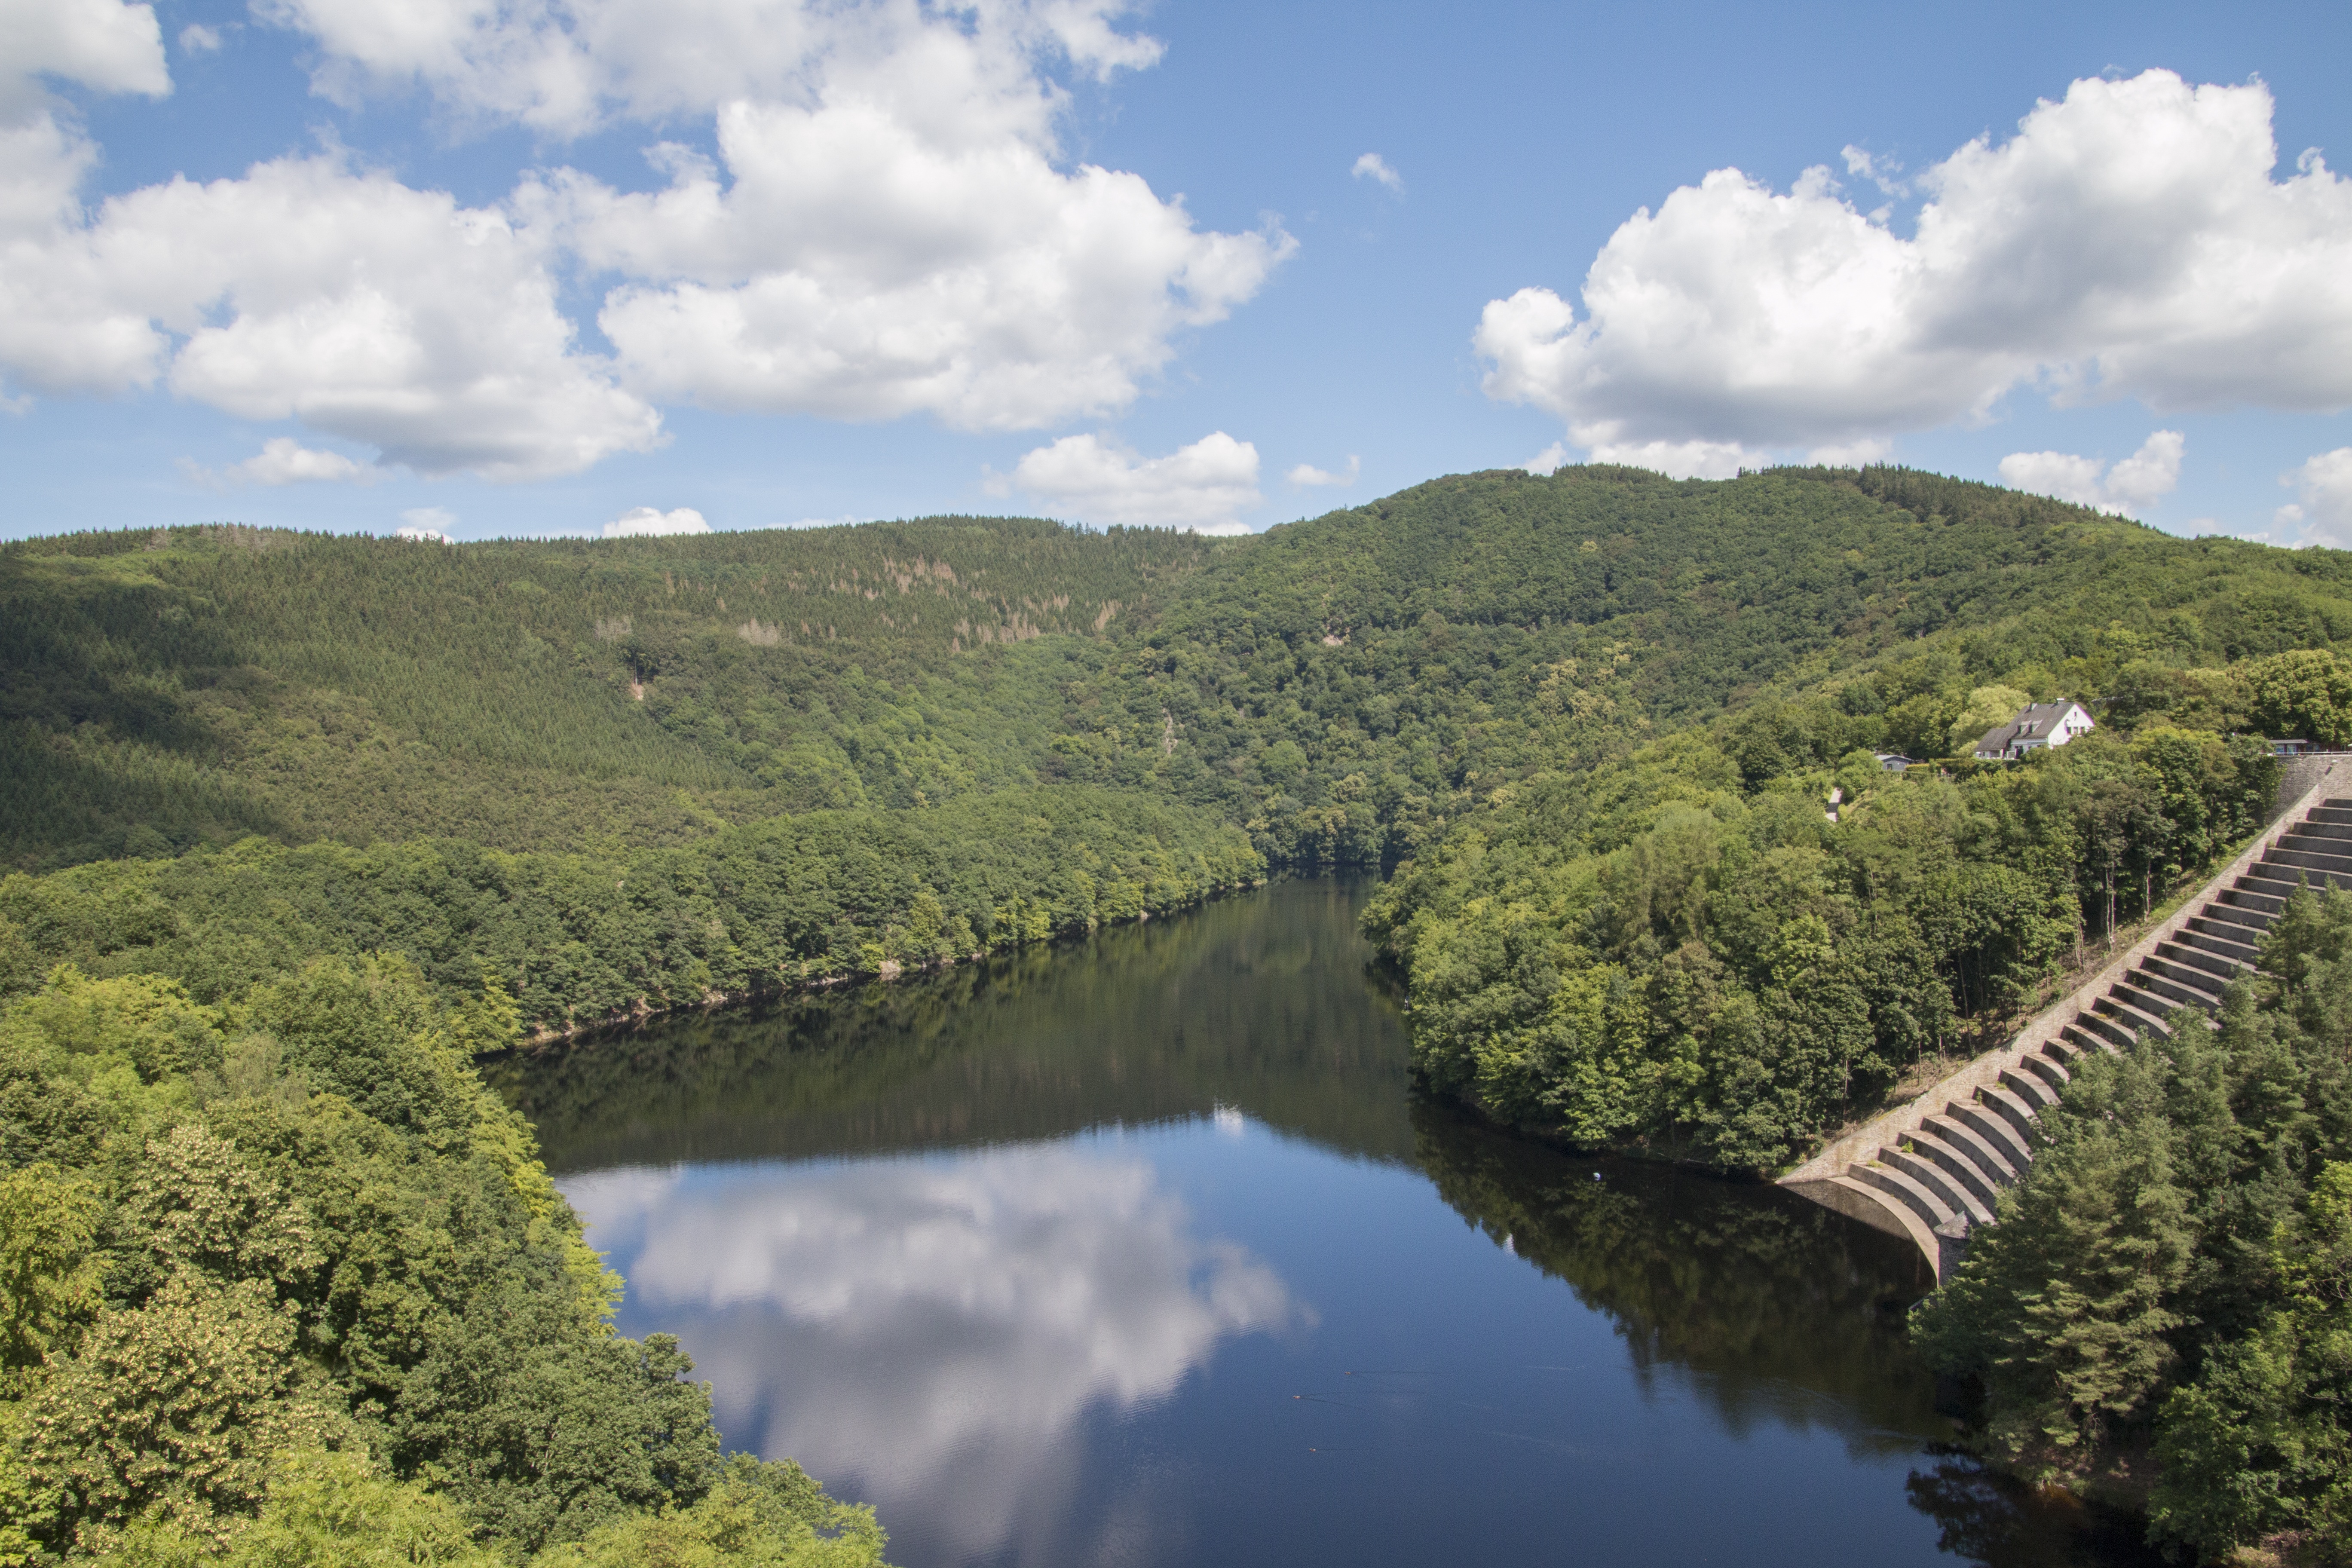
landscape, tree, water, nature, forest, mountain, hiking, trail, hill, lake, river, mystical, summer, idyllic, spring, green, reflection, romantic, dam, reservoir, national park, waterway, trees, germany, loch, away, eifel, ecosystem, fairytale, haunting, rural area, tarn